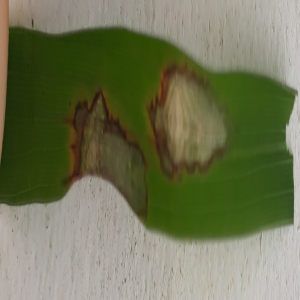
Disease: Blast